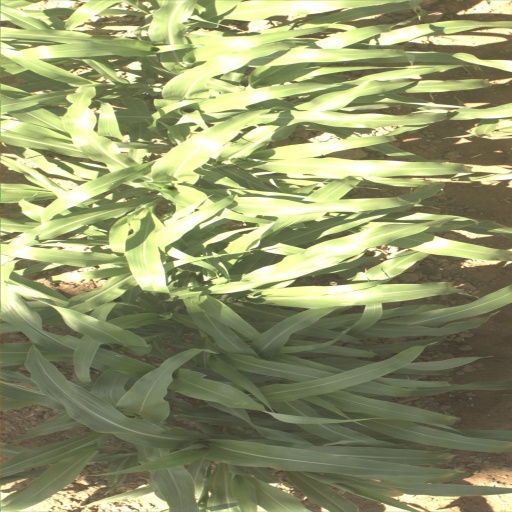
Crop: sorghum